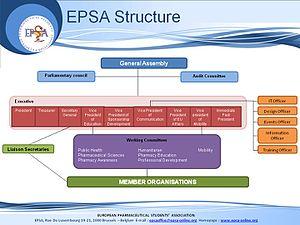
L’Association européenne des étudiants en pharmacie est une association à but non lucratif, apolitique, non gouvernementale et aconfessionnelle qui représente 41 associations d’étudiants en pharmacie de 35 pays, soit près de 120 000 étudiants à travers l’Europe.